Common Travel Area

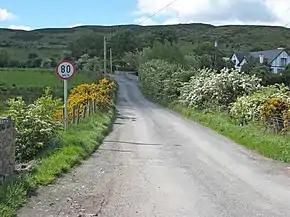

In 1997, Ireland changed its immigration legislation to allow immigration officers to examine (i.e. request identity documents from) travellers arriving in the state by sea or air (from elsewhere in the CTA) and to refuse them permission to land if they are not entitled to enter. Although formally this applies only to people other than Irish and British citizens, both of the latter groups are effectively covered as they may be required to produce identity documents to prove that they are entitled to the CTA arrangements. Targeted controls are conducted along the land border in what are referred to as "intelligence driven operations". Air passengers arriving at Irish airports from elsewhere in the CTA are no longer channelled separately from those arriving from outside the CTA. Consequently, all sea and air passengers must pass through Irish immigration checks administered by the Garda National Immigration Bureau (GNIB). While British citizens are not required to be in possession of a valid travel document as a condition of entry, they may be required to satisfy immigration officials as to their nationality.